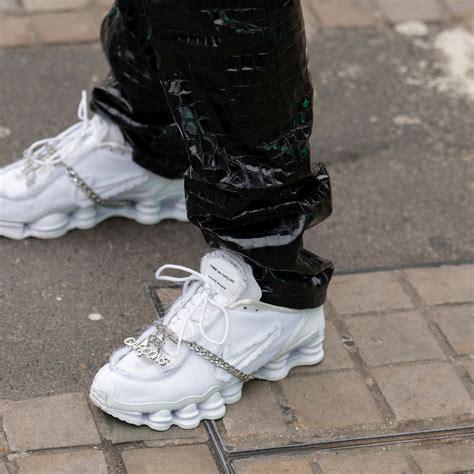
Brand: Nike
Model: Shox TL